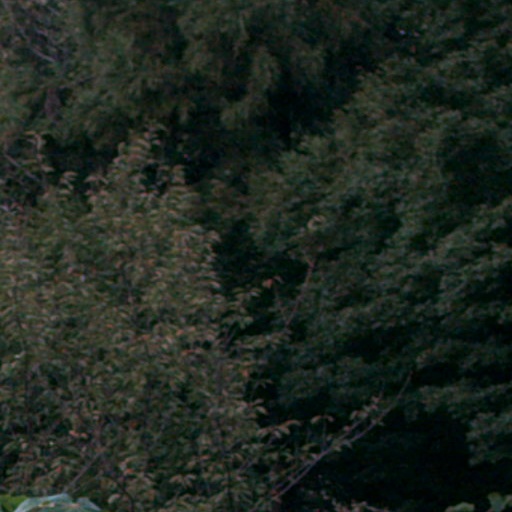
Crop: cassava